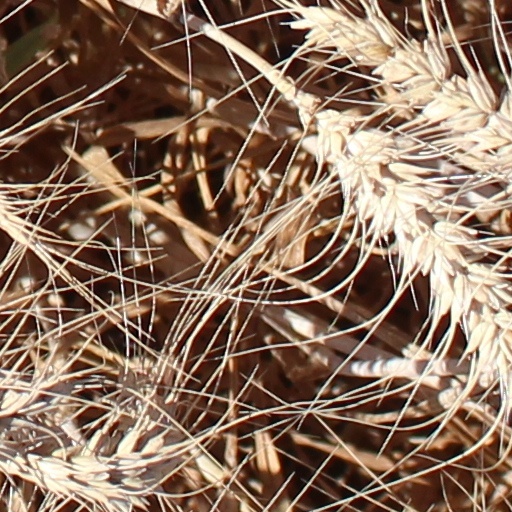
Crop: wheat